Francis Aidan Gasquet

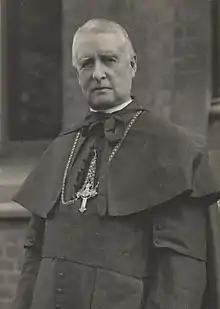
Photograph by Walter Stoneman,

Francis Aidan Cardinal Gasquet (born Francis Neil Gasquet; 5 October 1846 – 5 April 1929) was an English Benedictine monk and historical scholar. He controversially challenged what he regarded as the anti-Catholic narrative of the English history of his age, and uncovered the extent of the Black Death in England. He was created Cardinal in 1914.